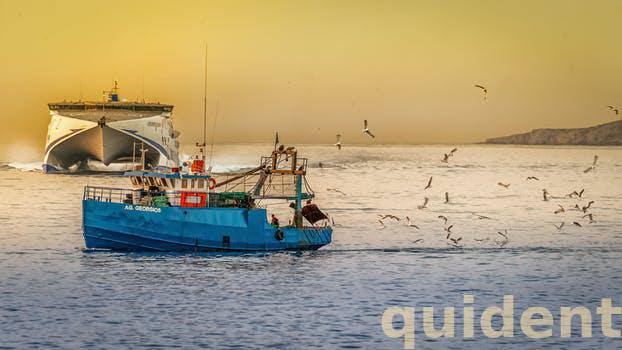
Label: Watermark